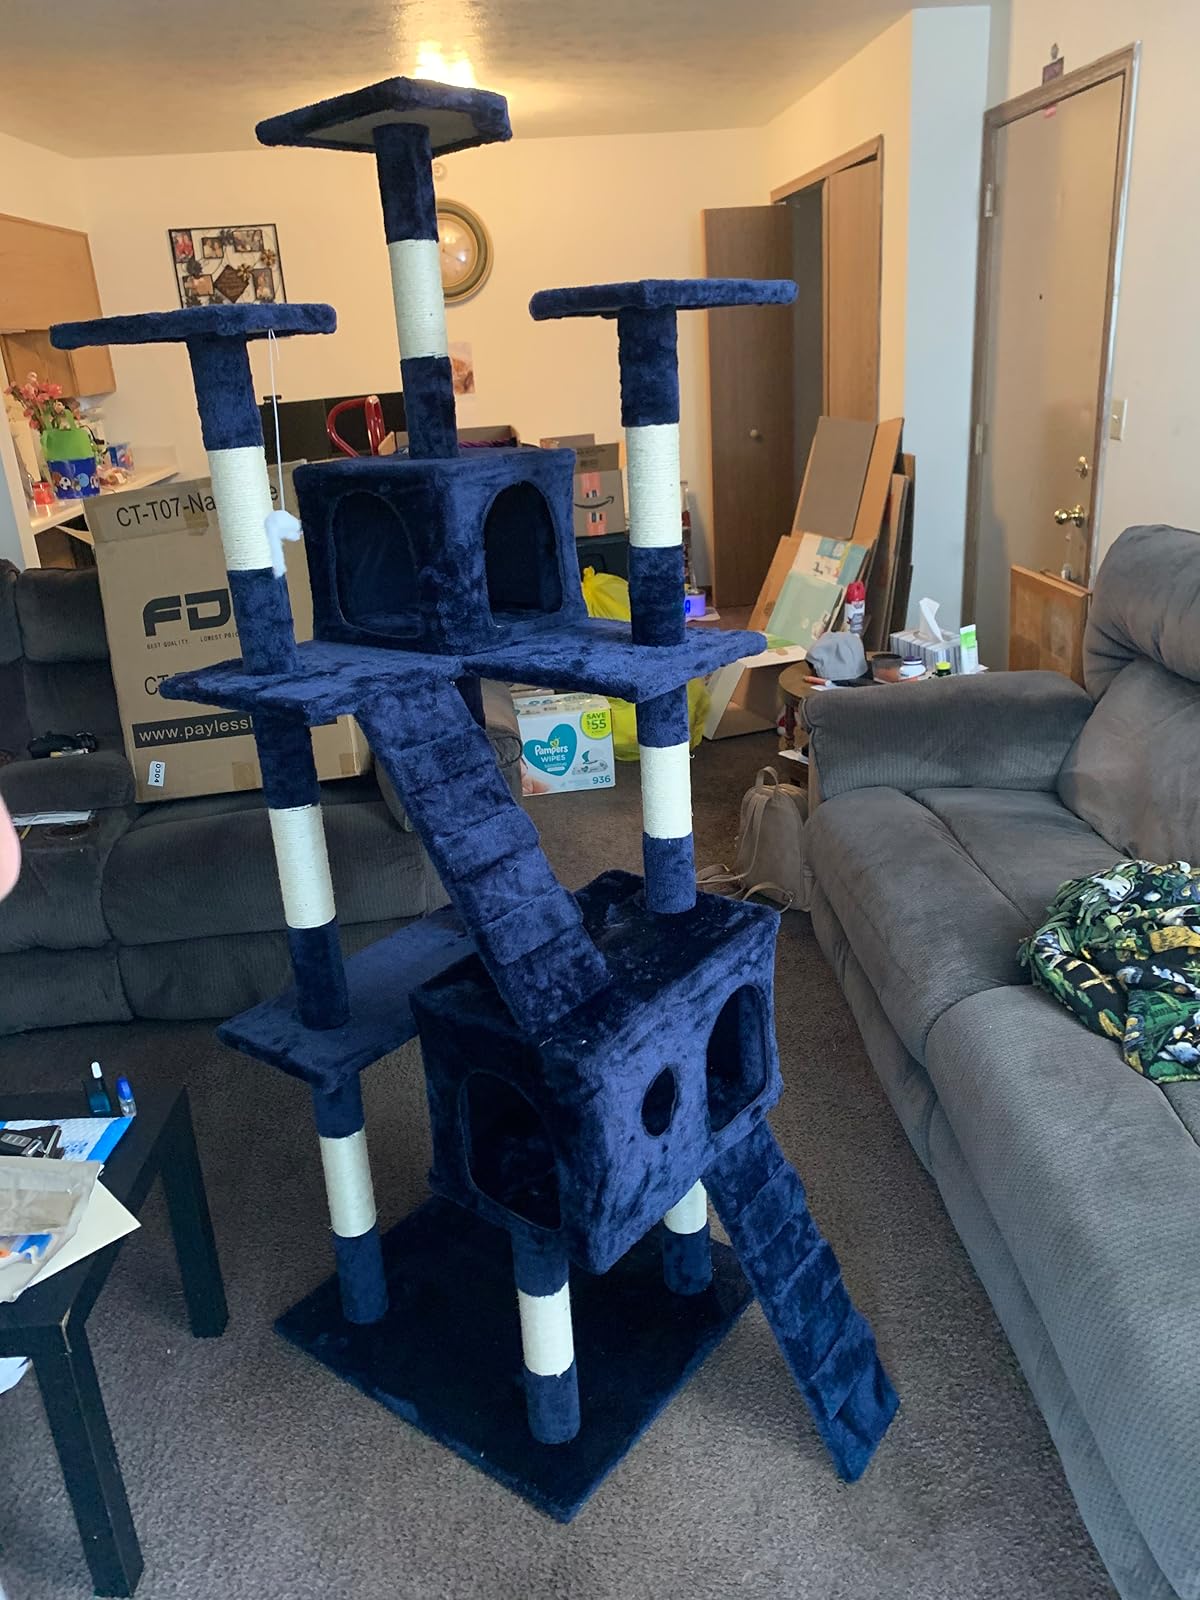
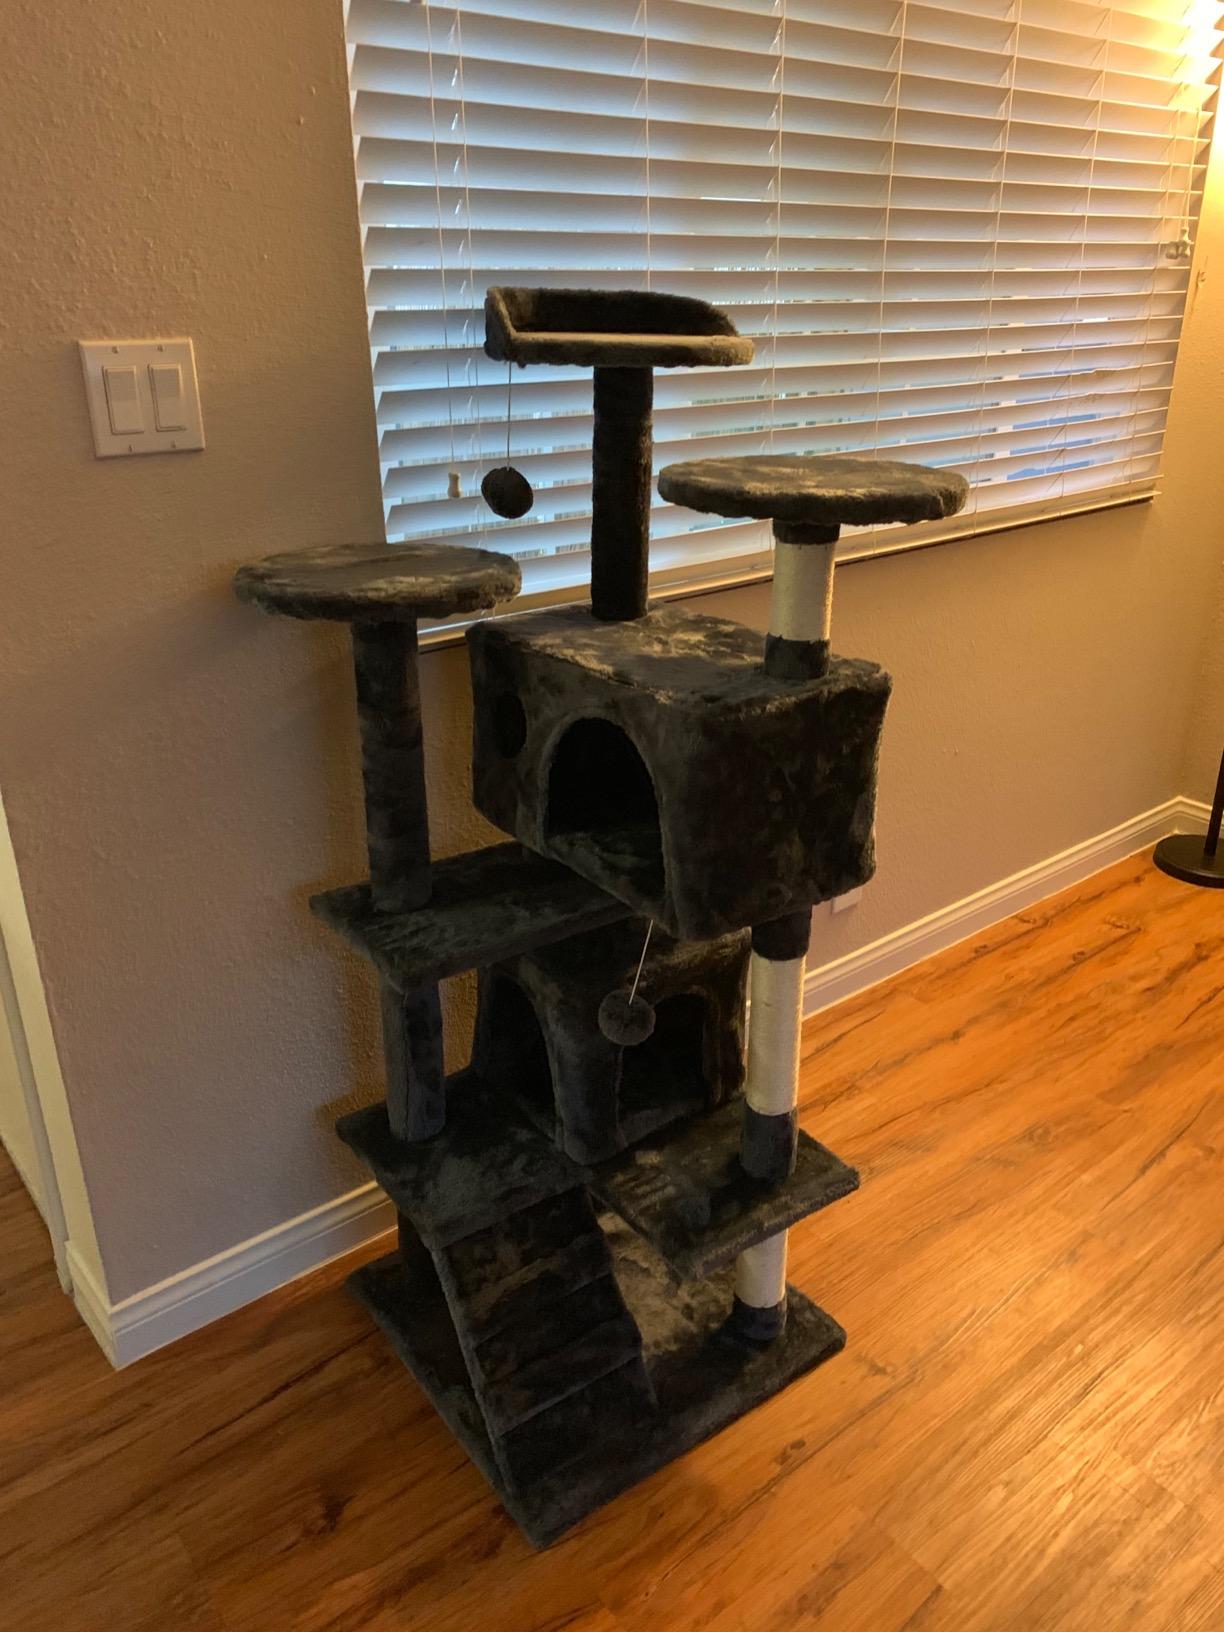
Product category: items_cat tree
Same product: no